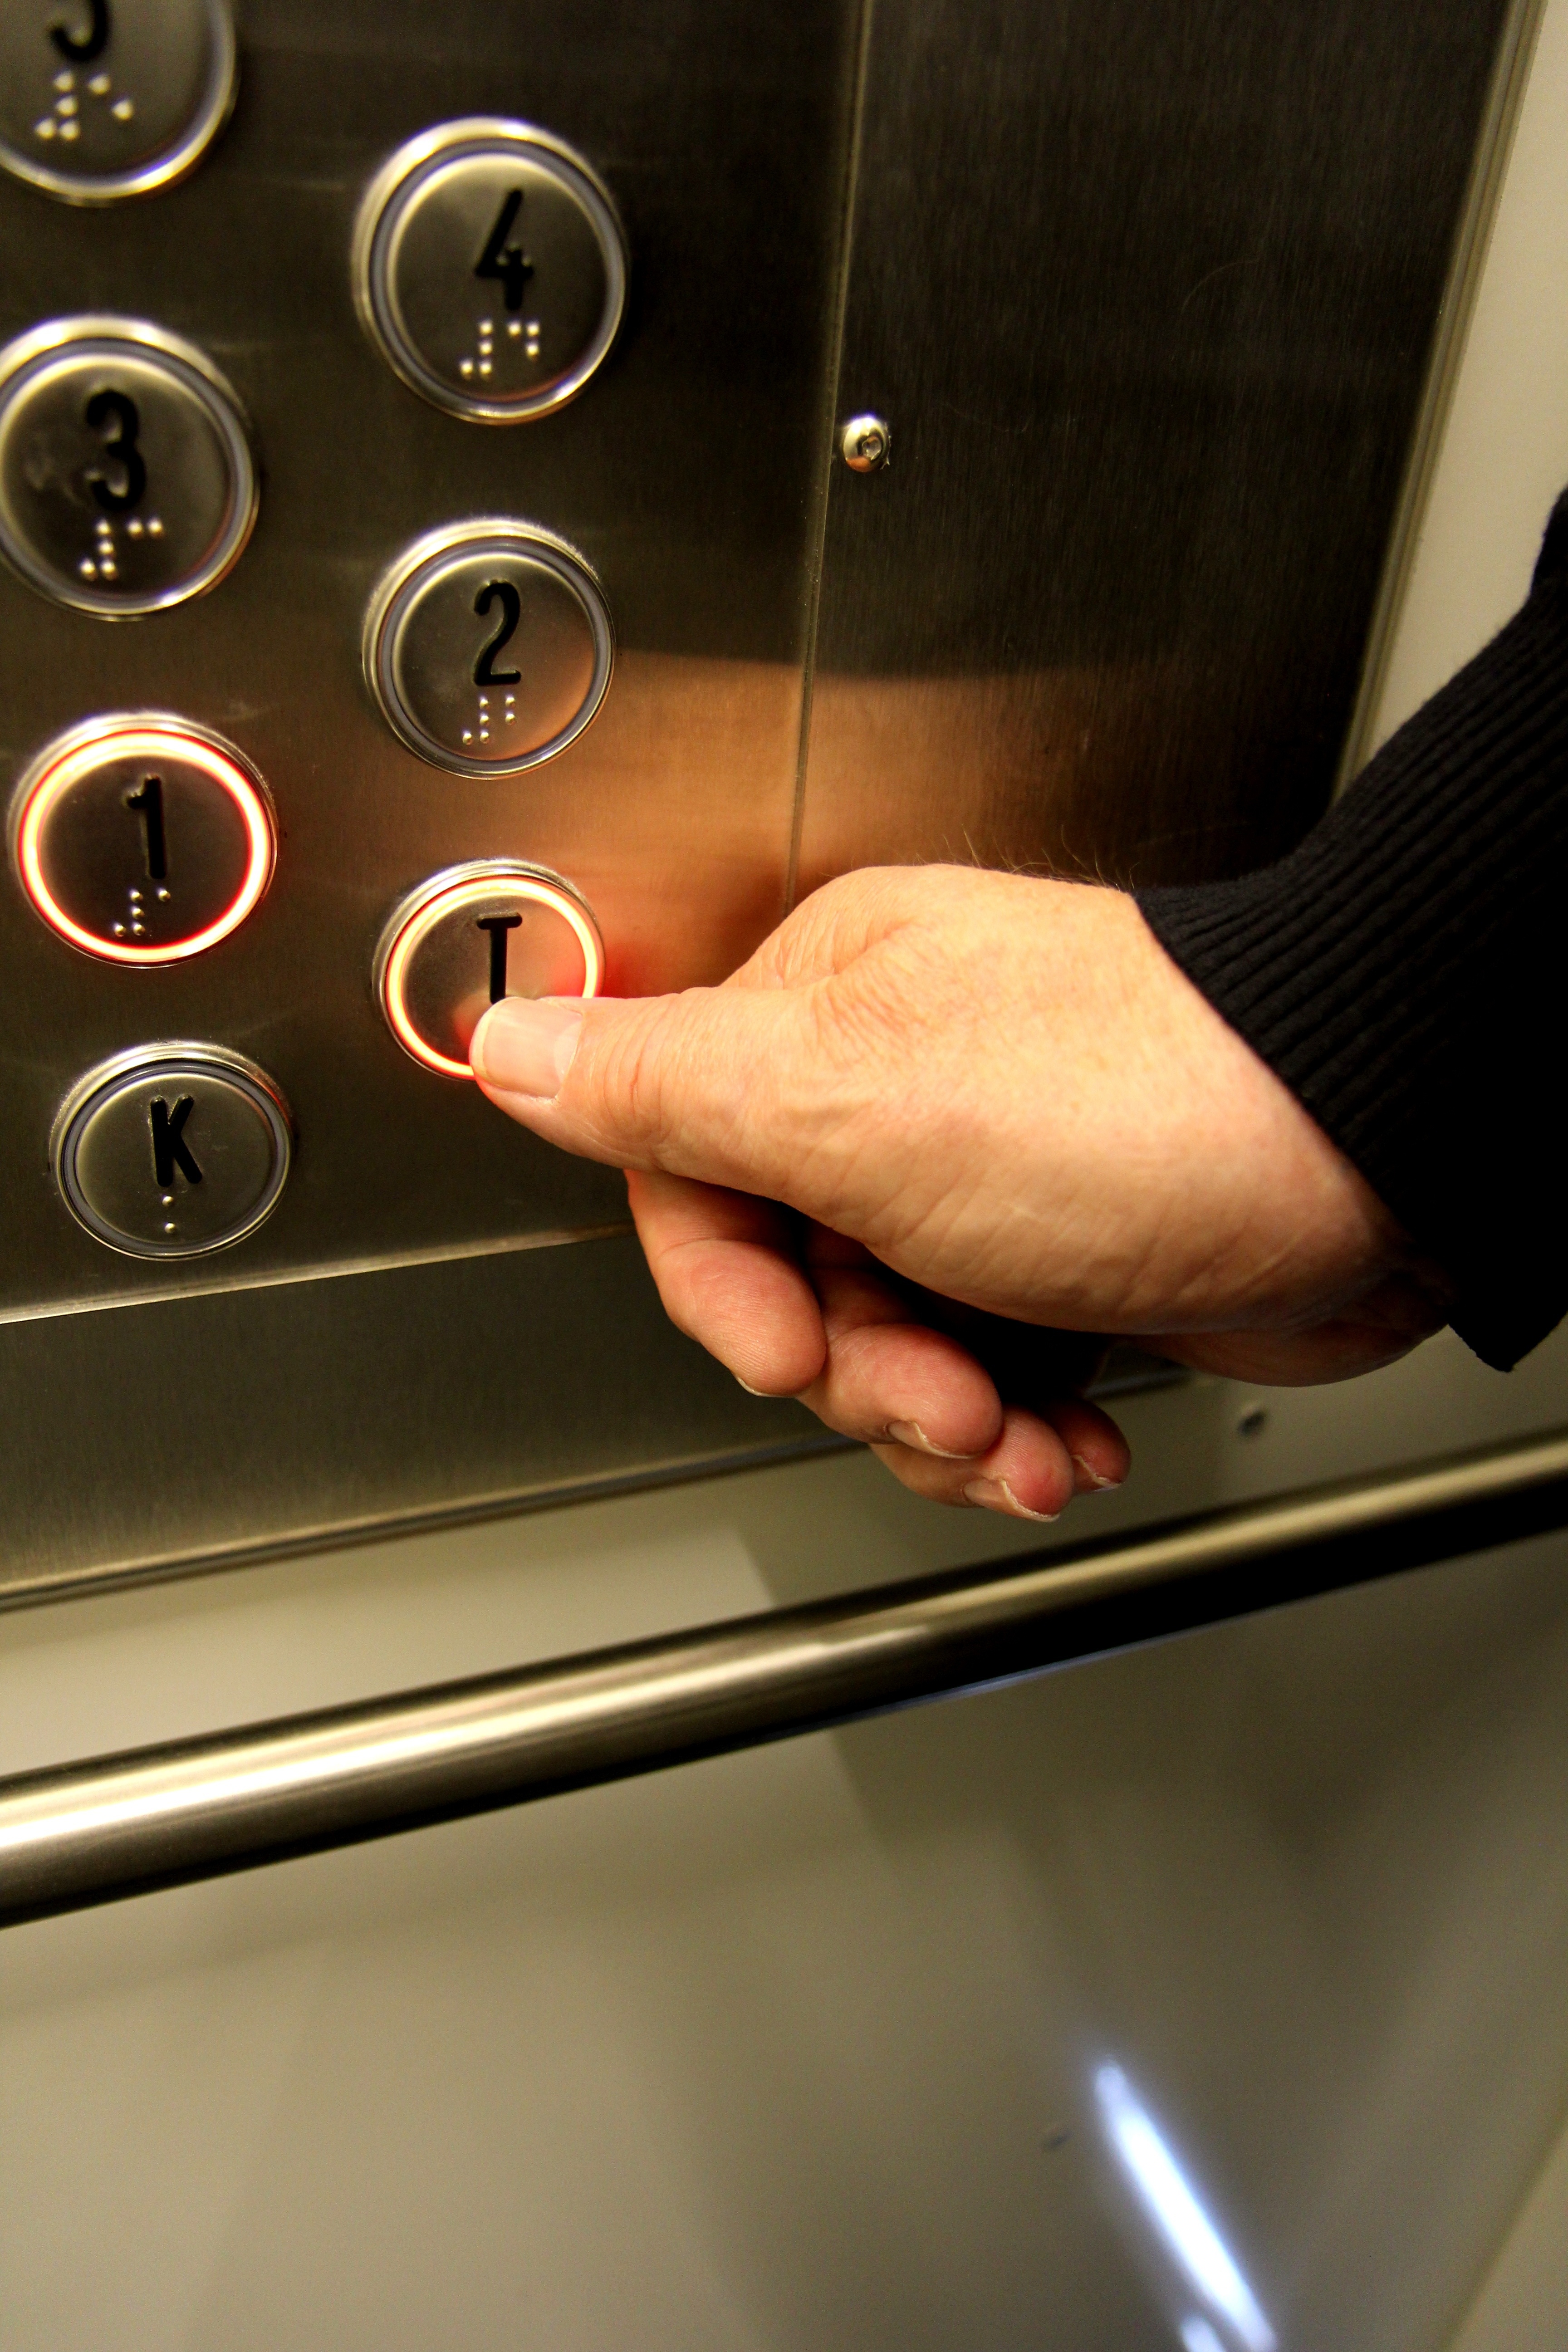
hand, glass, building, arm, close up, lift, push, availability